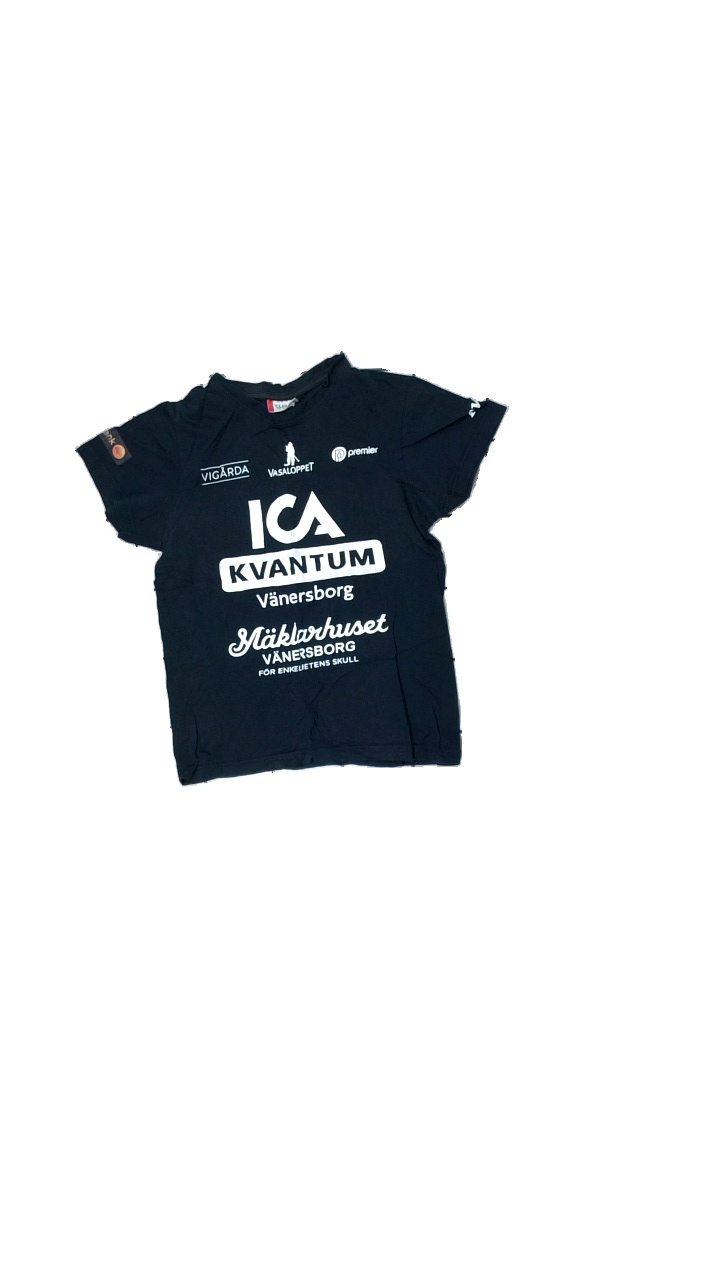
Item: T-shirt (Children)
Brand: Clique
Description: blue t-shirt with white print
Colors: Blue, White
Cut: Regular, C-collar
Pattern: Other
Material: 100% cotton
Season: All
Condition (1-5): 3
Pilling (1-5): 5
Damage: damaged print
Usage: Export
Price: <50